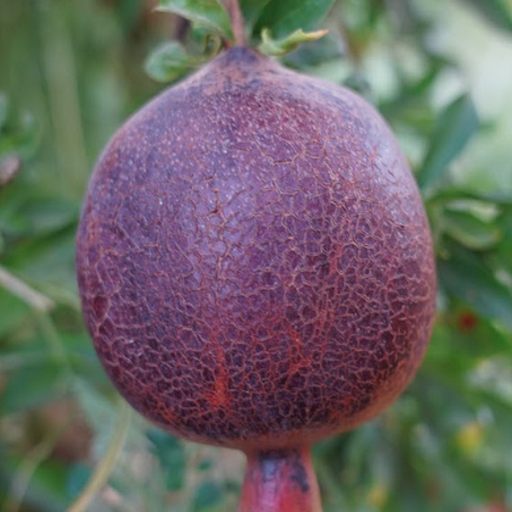
Label: Sunburn